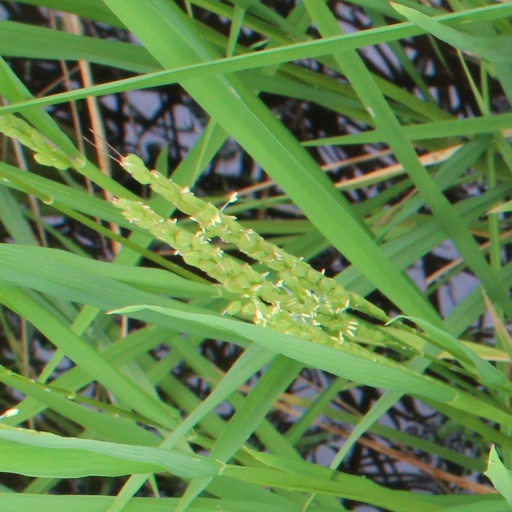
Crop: rice